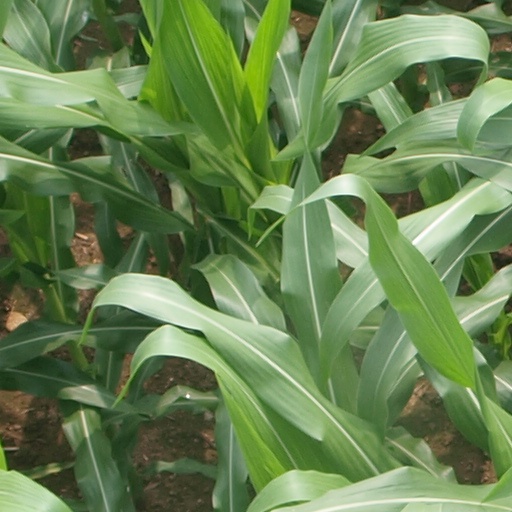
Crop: maize; corn